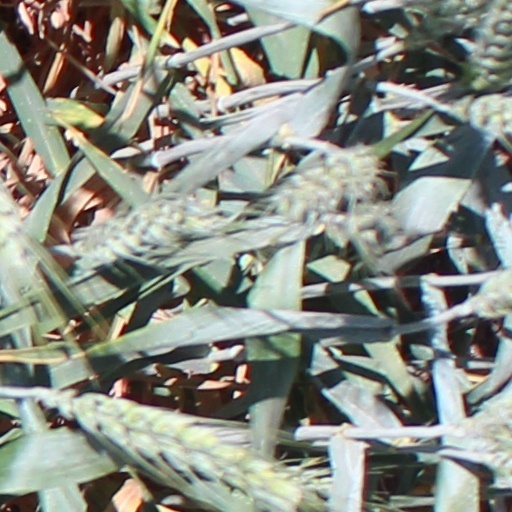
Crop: wheat